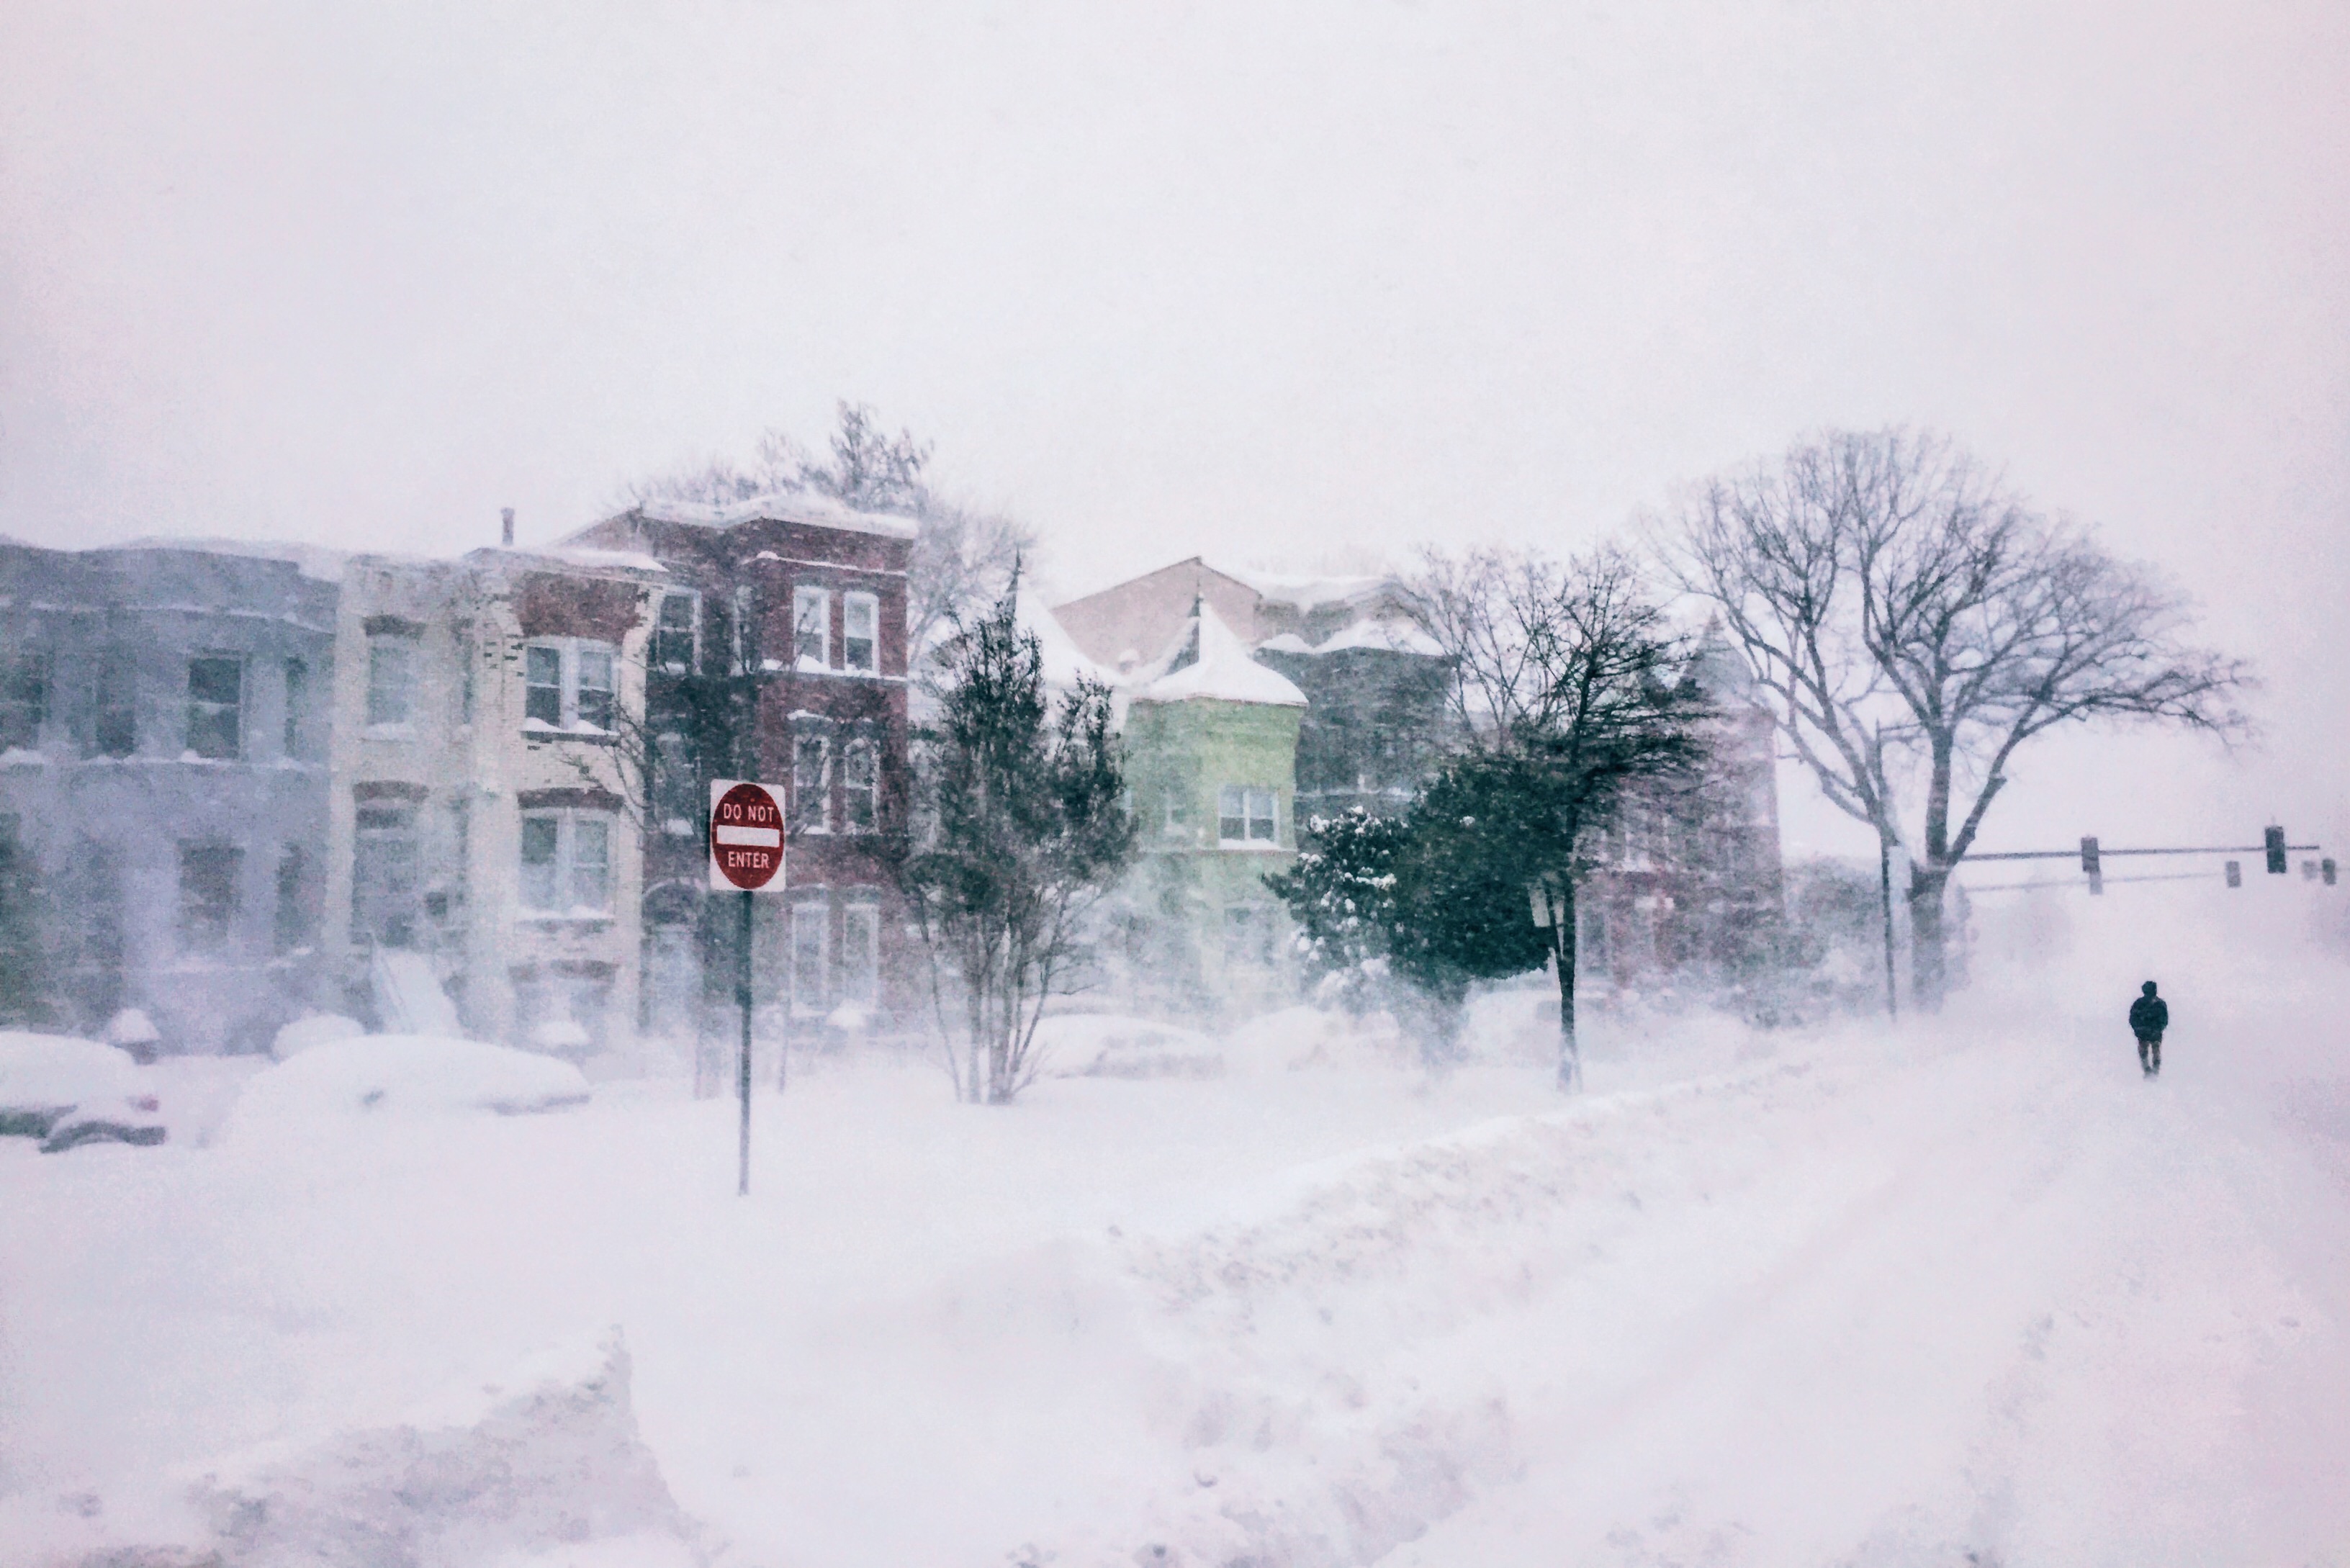
snow, winter, frost, weather, season, blizzard, freezing, atmospheric phenomenon, winter storm, rain and snow mixed